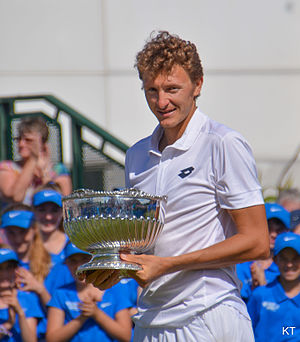
Denis Istomin
Denis Istomin er en usbekisk tennisspiller. Han har, pr. maj 2009, endnu ikke vundet nogen ATP-turneringer.